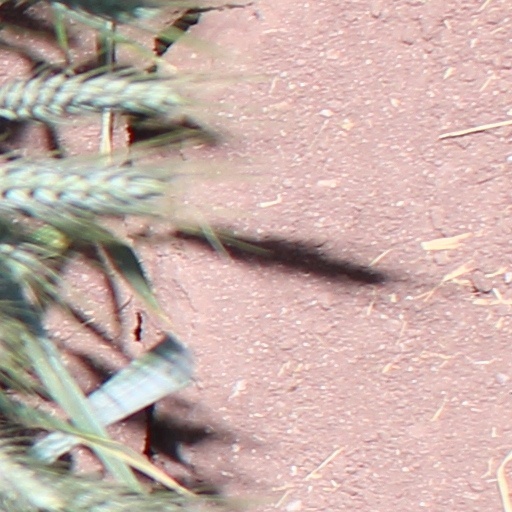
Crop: wheat